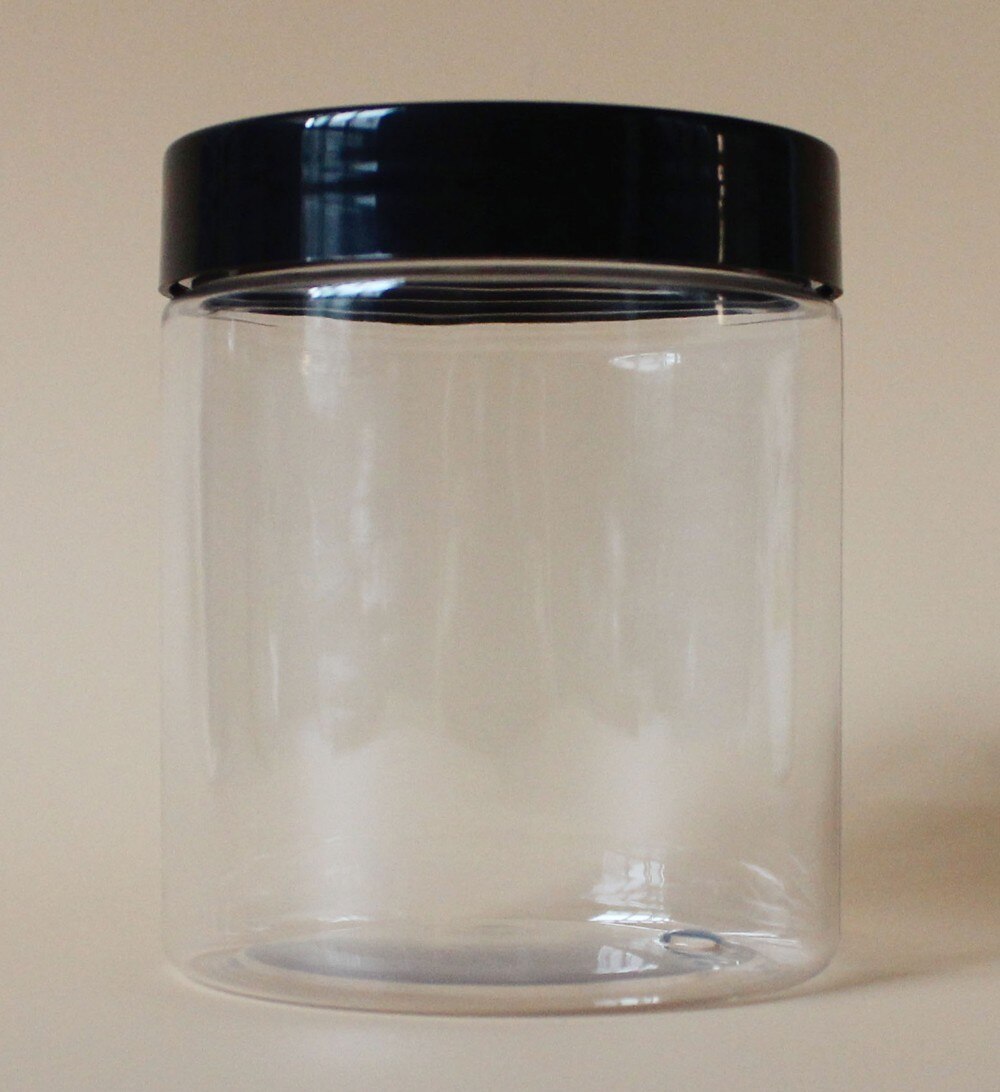
Waste category: glass